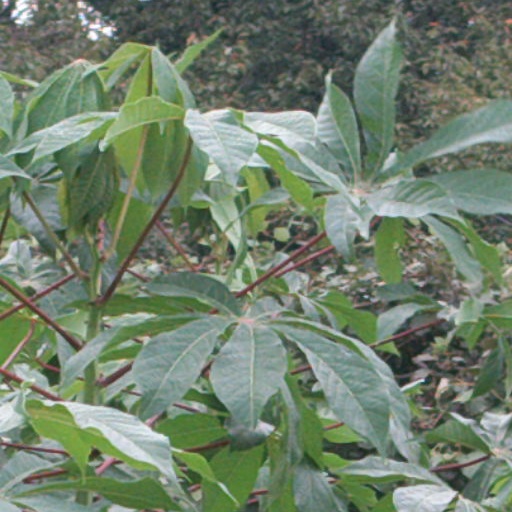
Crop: cassava